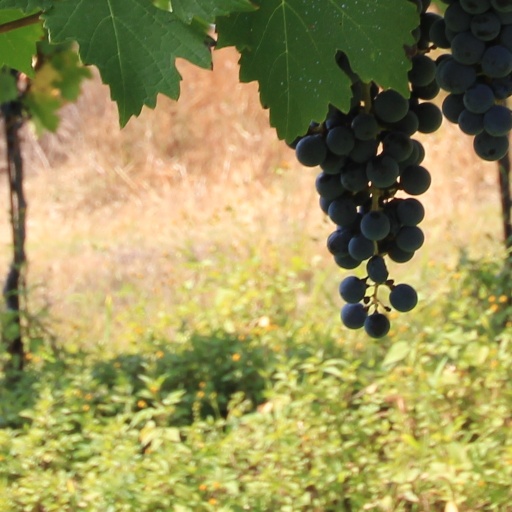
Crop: grape